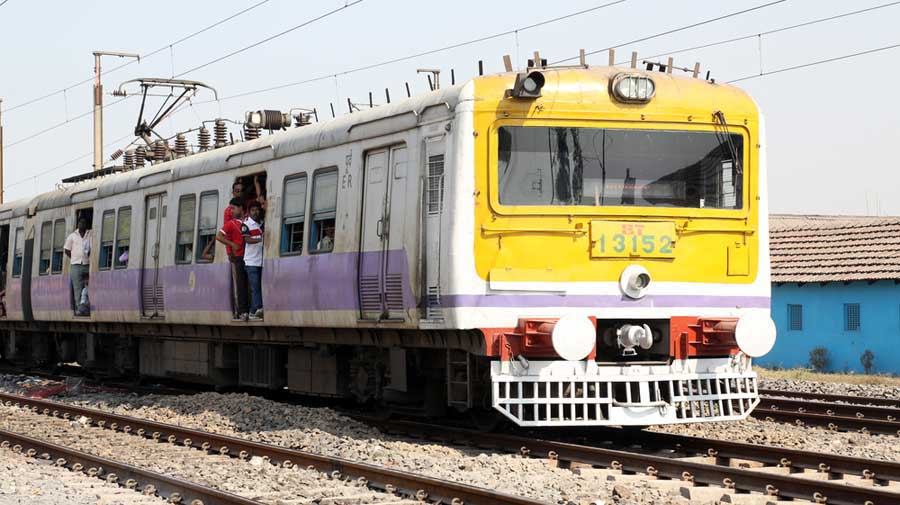
Vehicle type: Trains